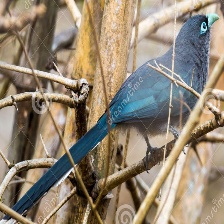
Species: BLUE MALKOHA
Scientific name: CEUTHMOCHARES AEREUS